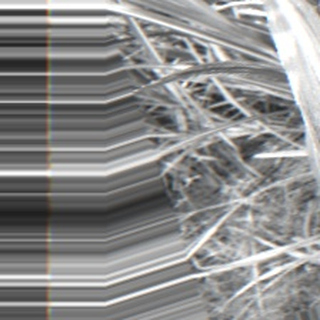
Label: sugarcane_bacterial_blight